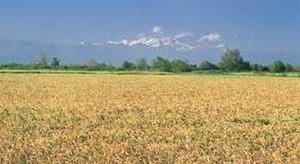
Rizière à Desana/Verceil. Italiano: Risaia matura a Desana (provincia di Vercelli)
Une mondina, ou mondariso est une ouvrière saisonnière des rizières des plaines padane et venete de la fin du XIXᵉ et de la première moitié du XXᵉ siècle.
La riziculture en Italie est essentiellement concentrée dans la plaine du Pô et, dans une moindre mesure, dans les provinces de Ferrare, Vérone et Mantoue et en Sardaigne. Elle regroupe 5 000 producteurs sur 120 000 hectares de rizières irriguées et représente une production annuelle de 1 440 000 tonnes, soit 60 % de la production européenne. Les prix du riz italien sont fixés par la bourse de Vercelli.